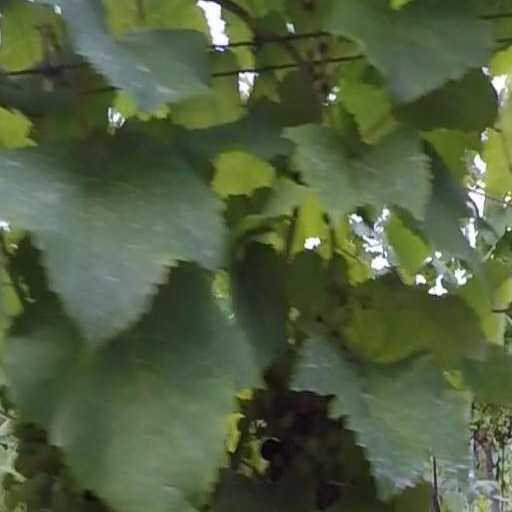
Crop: grape